Mercury Voyager

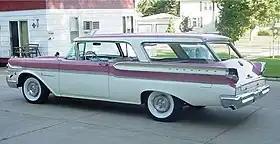
1957 Mercury Voyager 2-door wagon, rear

The Mercury Voyager is a station wagon that was sold by the Mercury division of Ford for the 1957 and 1958 model years. For the 1957 model year, Mercury created a model range of station wagons distinct from sedans, following Ford (and later Edsel). The Voyager served as the mid-range offering, slotted above the base-trim Mercury Commuter, with the woodgrained Colony Park serving as the top-range offering.